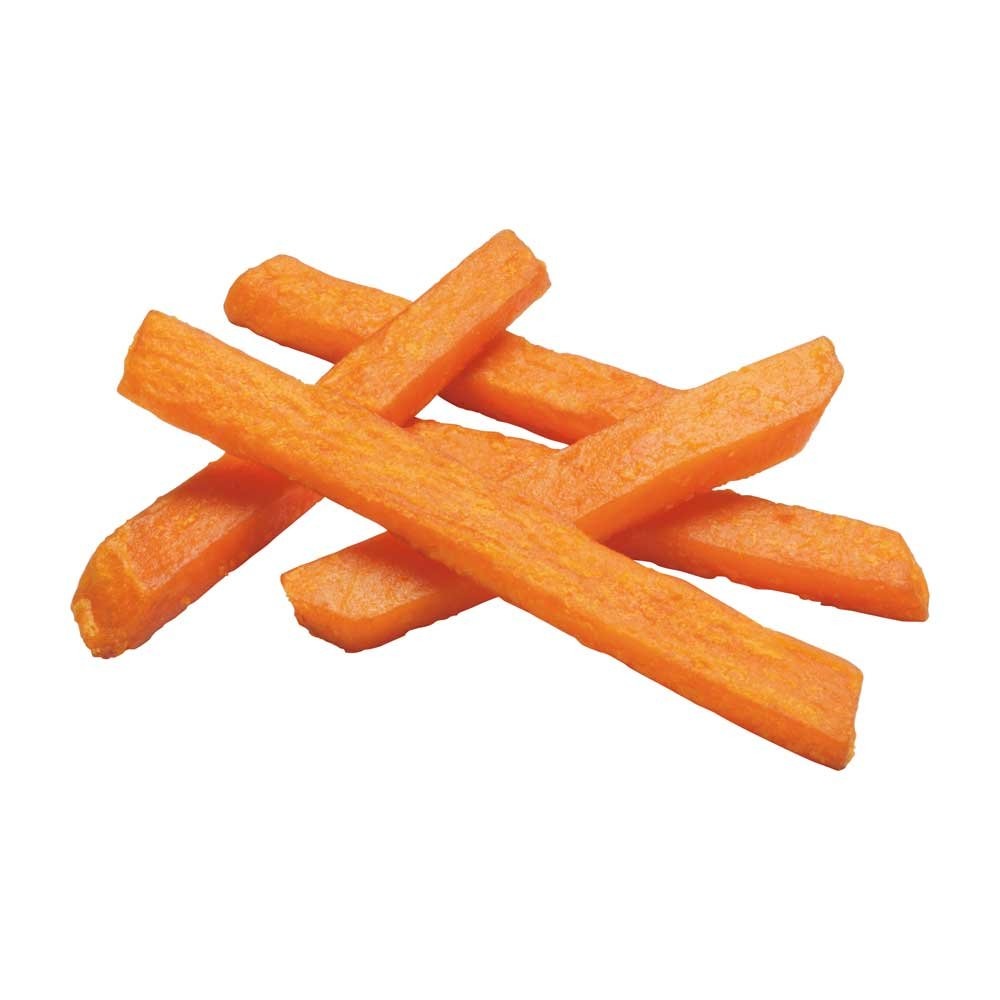
Item Name: Simplot Sweets Entree Cut Potato Fry, 2.5 Pound -- 6 per case.
Bullet Point: Ships frozen, CANNOT be cancelled after being processed.
Value: 240.0
Unit: Fl Oz

Price: 134.71